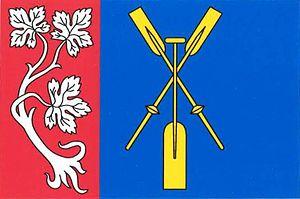
Račice est une commune du district de Litoměřice, dans la région d'Ústí nad Labem, en Tchéquie. Sa population s'élevait à 338 habitants en 2018.